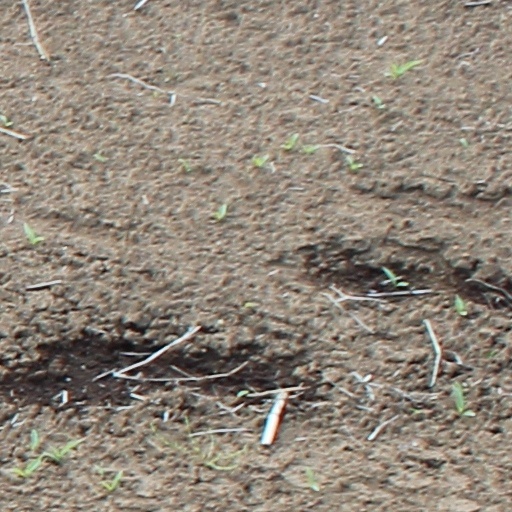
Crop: wheat